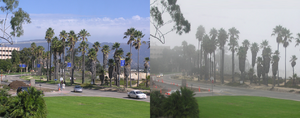
En météorologie, la visibilité est la distance à laquelle il est possible de distinguer clairement un objet, quelle que soit l'heure. On peut mesurer la visibilité horizontale et verticale, souvent différentes l'une de l'autre. Par exemple, la visibilité horizontale peut être très mauvaise dans un banc de brouillard mais relativement bonne à la verticale si celui-ci est mince.